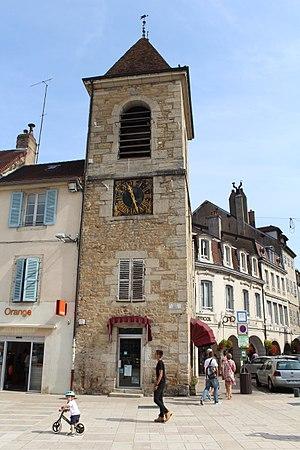
Tour de l'Horloge de Lons-le-Saunier.